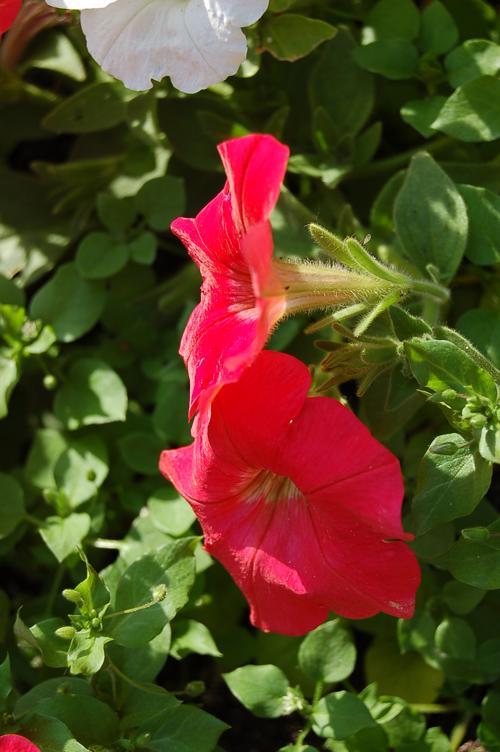
Label: petunia